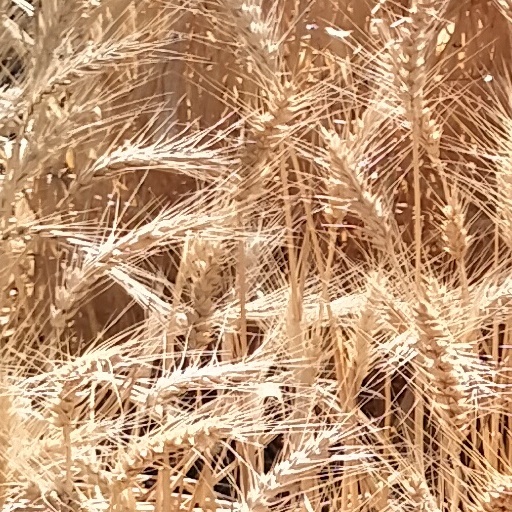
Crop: wheat